Brooklyn Dodgers 1, Boston Braves 1 (26 innings)

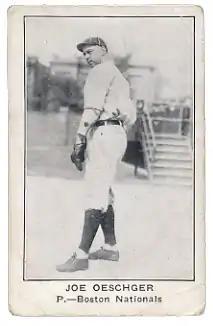
Joe Oeschger still holds a number of MLB records.

Oeschger remembered, "I was getting tired by the eighteenth inning, but the players kept telling me: 'Just one inning, Joe, and we'll get a run.' Stallings never did ask me if I wanted to come out. But the batters were griping to stop the game. I didn't want to stop." Stallings did assure Oeschger, "Hold 'em, we'll get 'em next inning"; Cadore later stated that had Robinson tried to remove the Brooklyn pitcher from the game, he would have strangled his own manager. By the nineteenth inning, the crowd was impartially cheering both pitchers, whenever one of them left the pitcher's mound or came to bat. There was only one baserunner in the eighteenth through twenty-first innings, Mann, who singled to lead off the home half of the twentieth inning, and was picked off first base by a throw from catcher Elliott. During the twentieth inning, Robinson offered to relieve Cadore; the Brooklyn pitcher replied, "If that other fellow can go one more inning, I can too." Explained Oeschger, "If a pitcher couldn't go the distance, he soon found himself some other form of occupation."